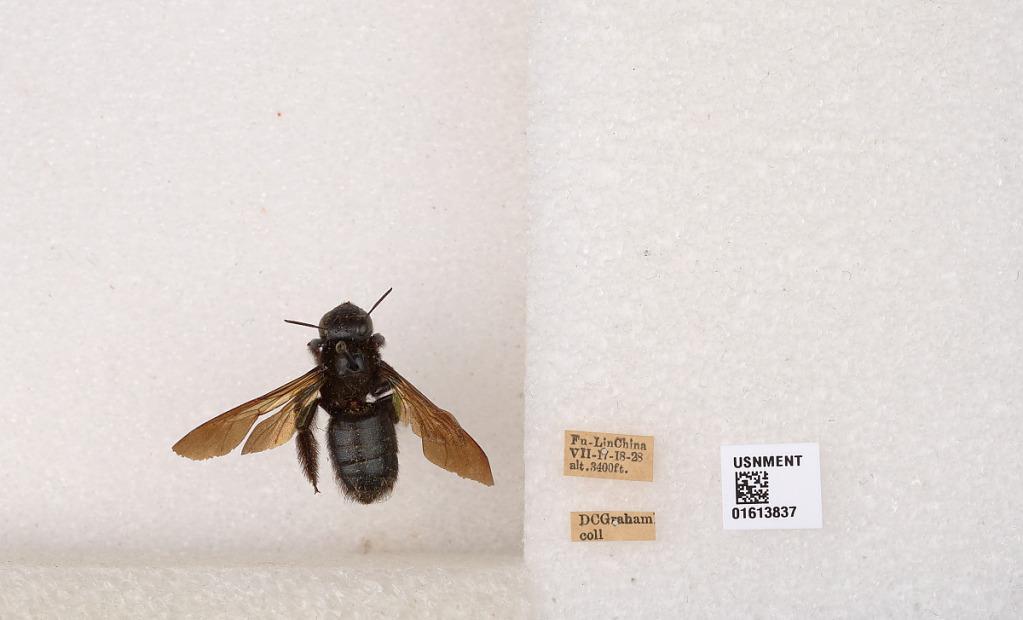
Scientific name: Xylocopa (Biluna) tranquebarorum tranquebarorum (Swederus)
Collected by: D. Graham
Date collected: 1928-7-17
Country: China
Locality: Fu-Lin